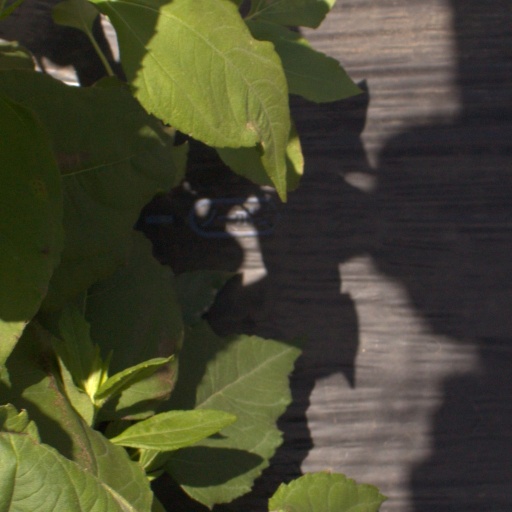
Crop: Jerusalem artichoke